Tanks of Japan

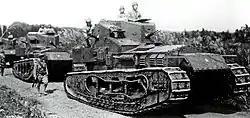
Japanese Whippets

After World War I ended, many European countries attempted to mechanize their cavalry. The Japanese cavalry experimented with a variety of armored cars with limited success. These wheeled armored cars were not suitable for most operations in Manchuria, due to the poor road conditions and severe winter climate. Japan's army (like the US, French, British and Russian armies) tried various methods to integrate modern armor into their traditional horse cavalry formations.